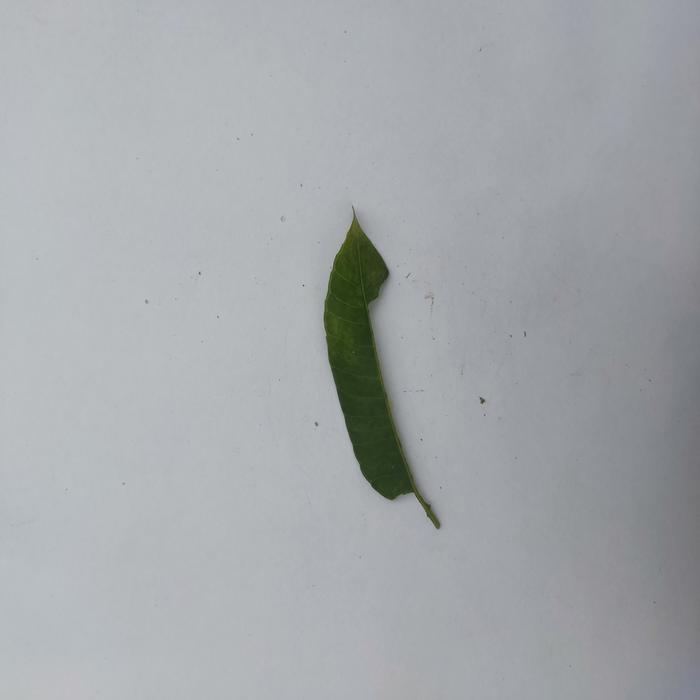
Crop: Hog Plum
Leaf condition: Caterpillars_Infestation